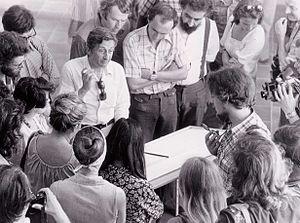
Jean-Pierre Sudre est un photographe français.